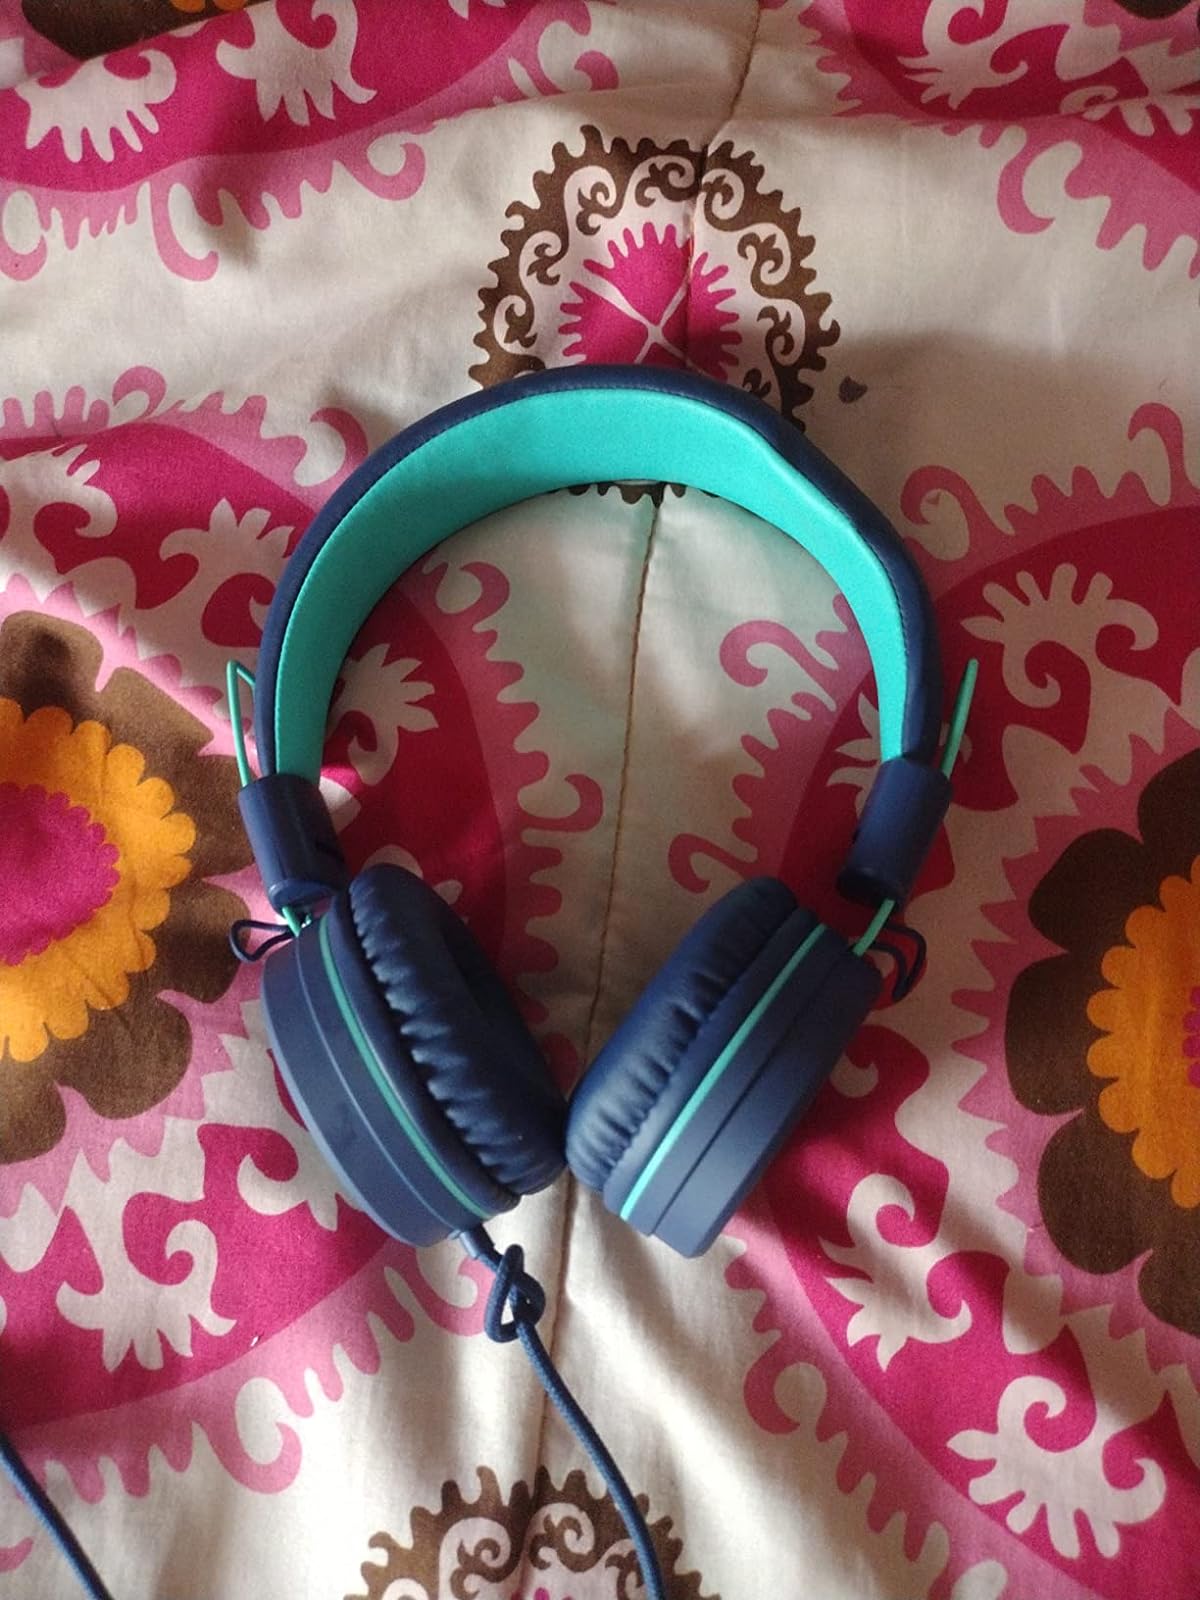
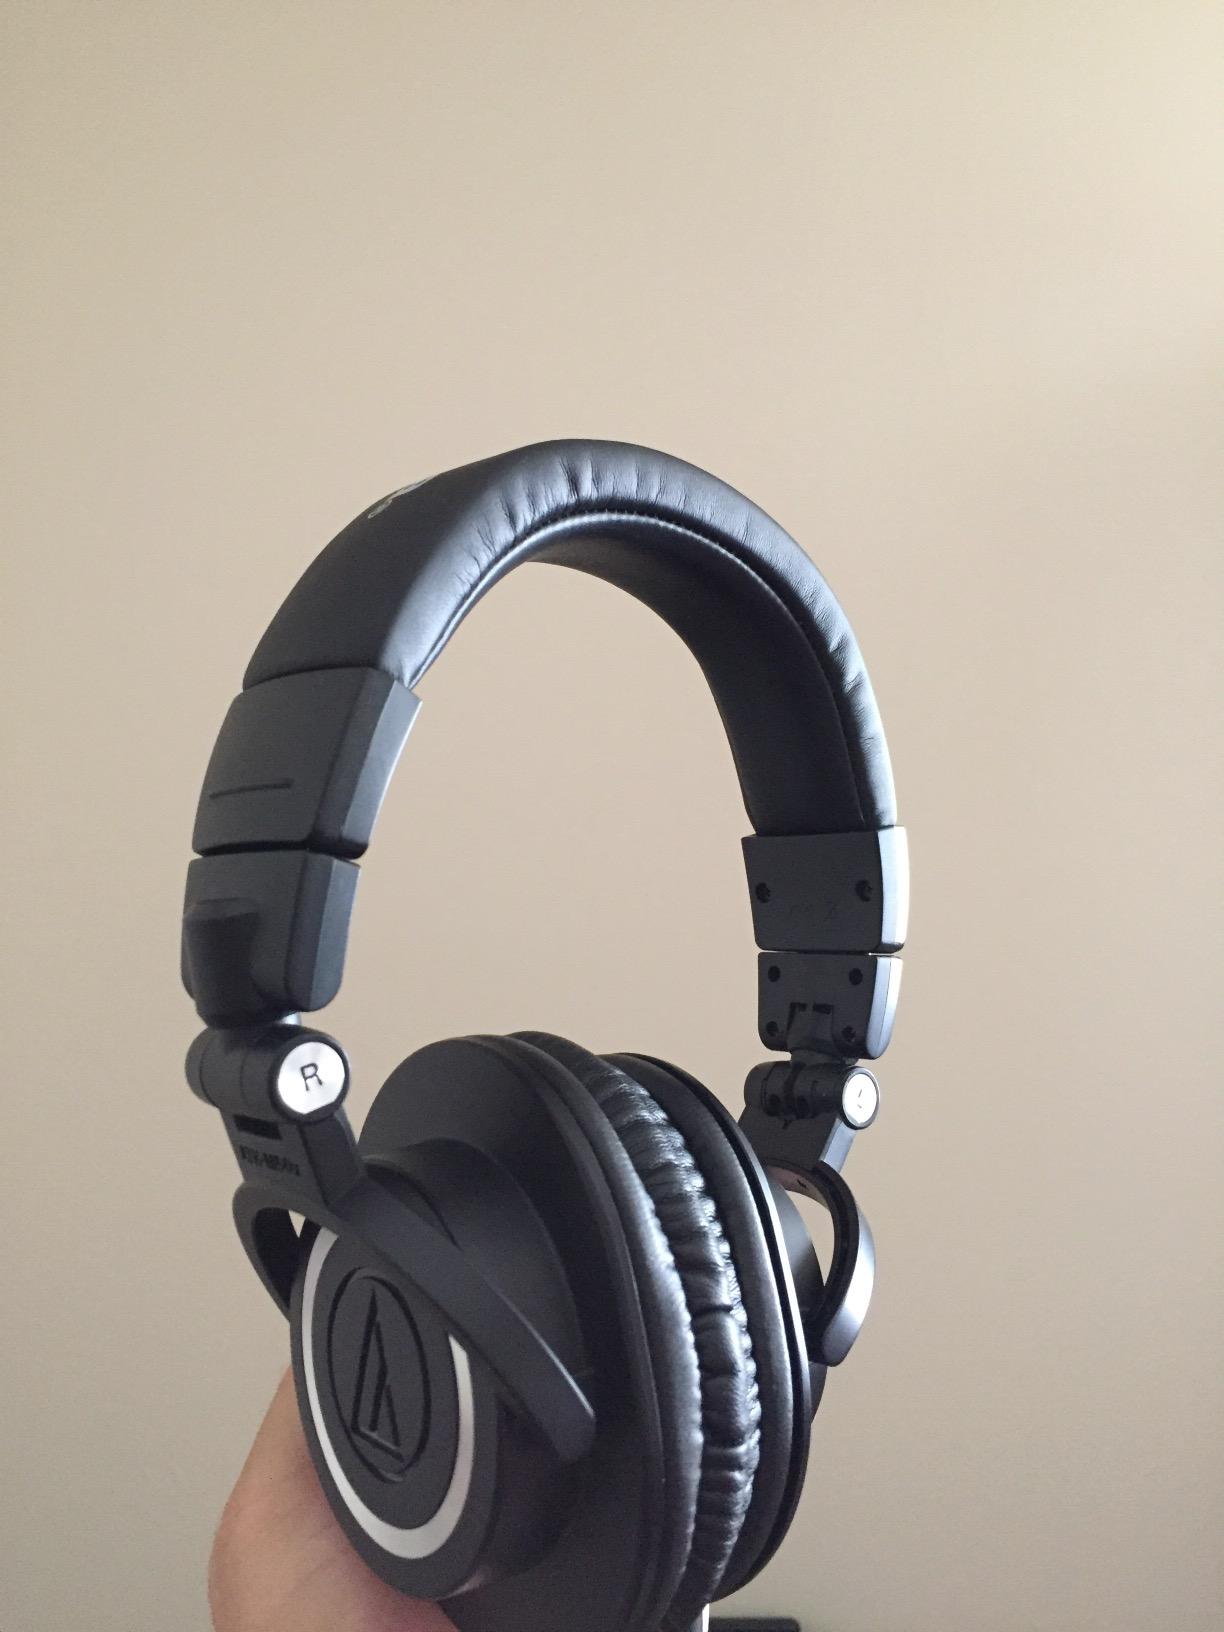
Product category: headphones
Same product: no